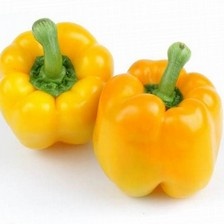
Label: capsicum